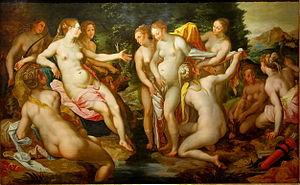
Hendrik Goltz ou Hendrick Goltz, connu sous la forme latinisée de son nom, Goltzius, est un dessinateur, peintre et graveur néerlandais.